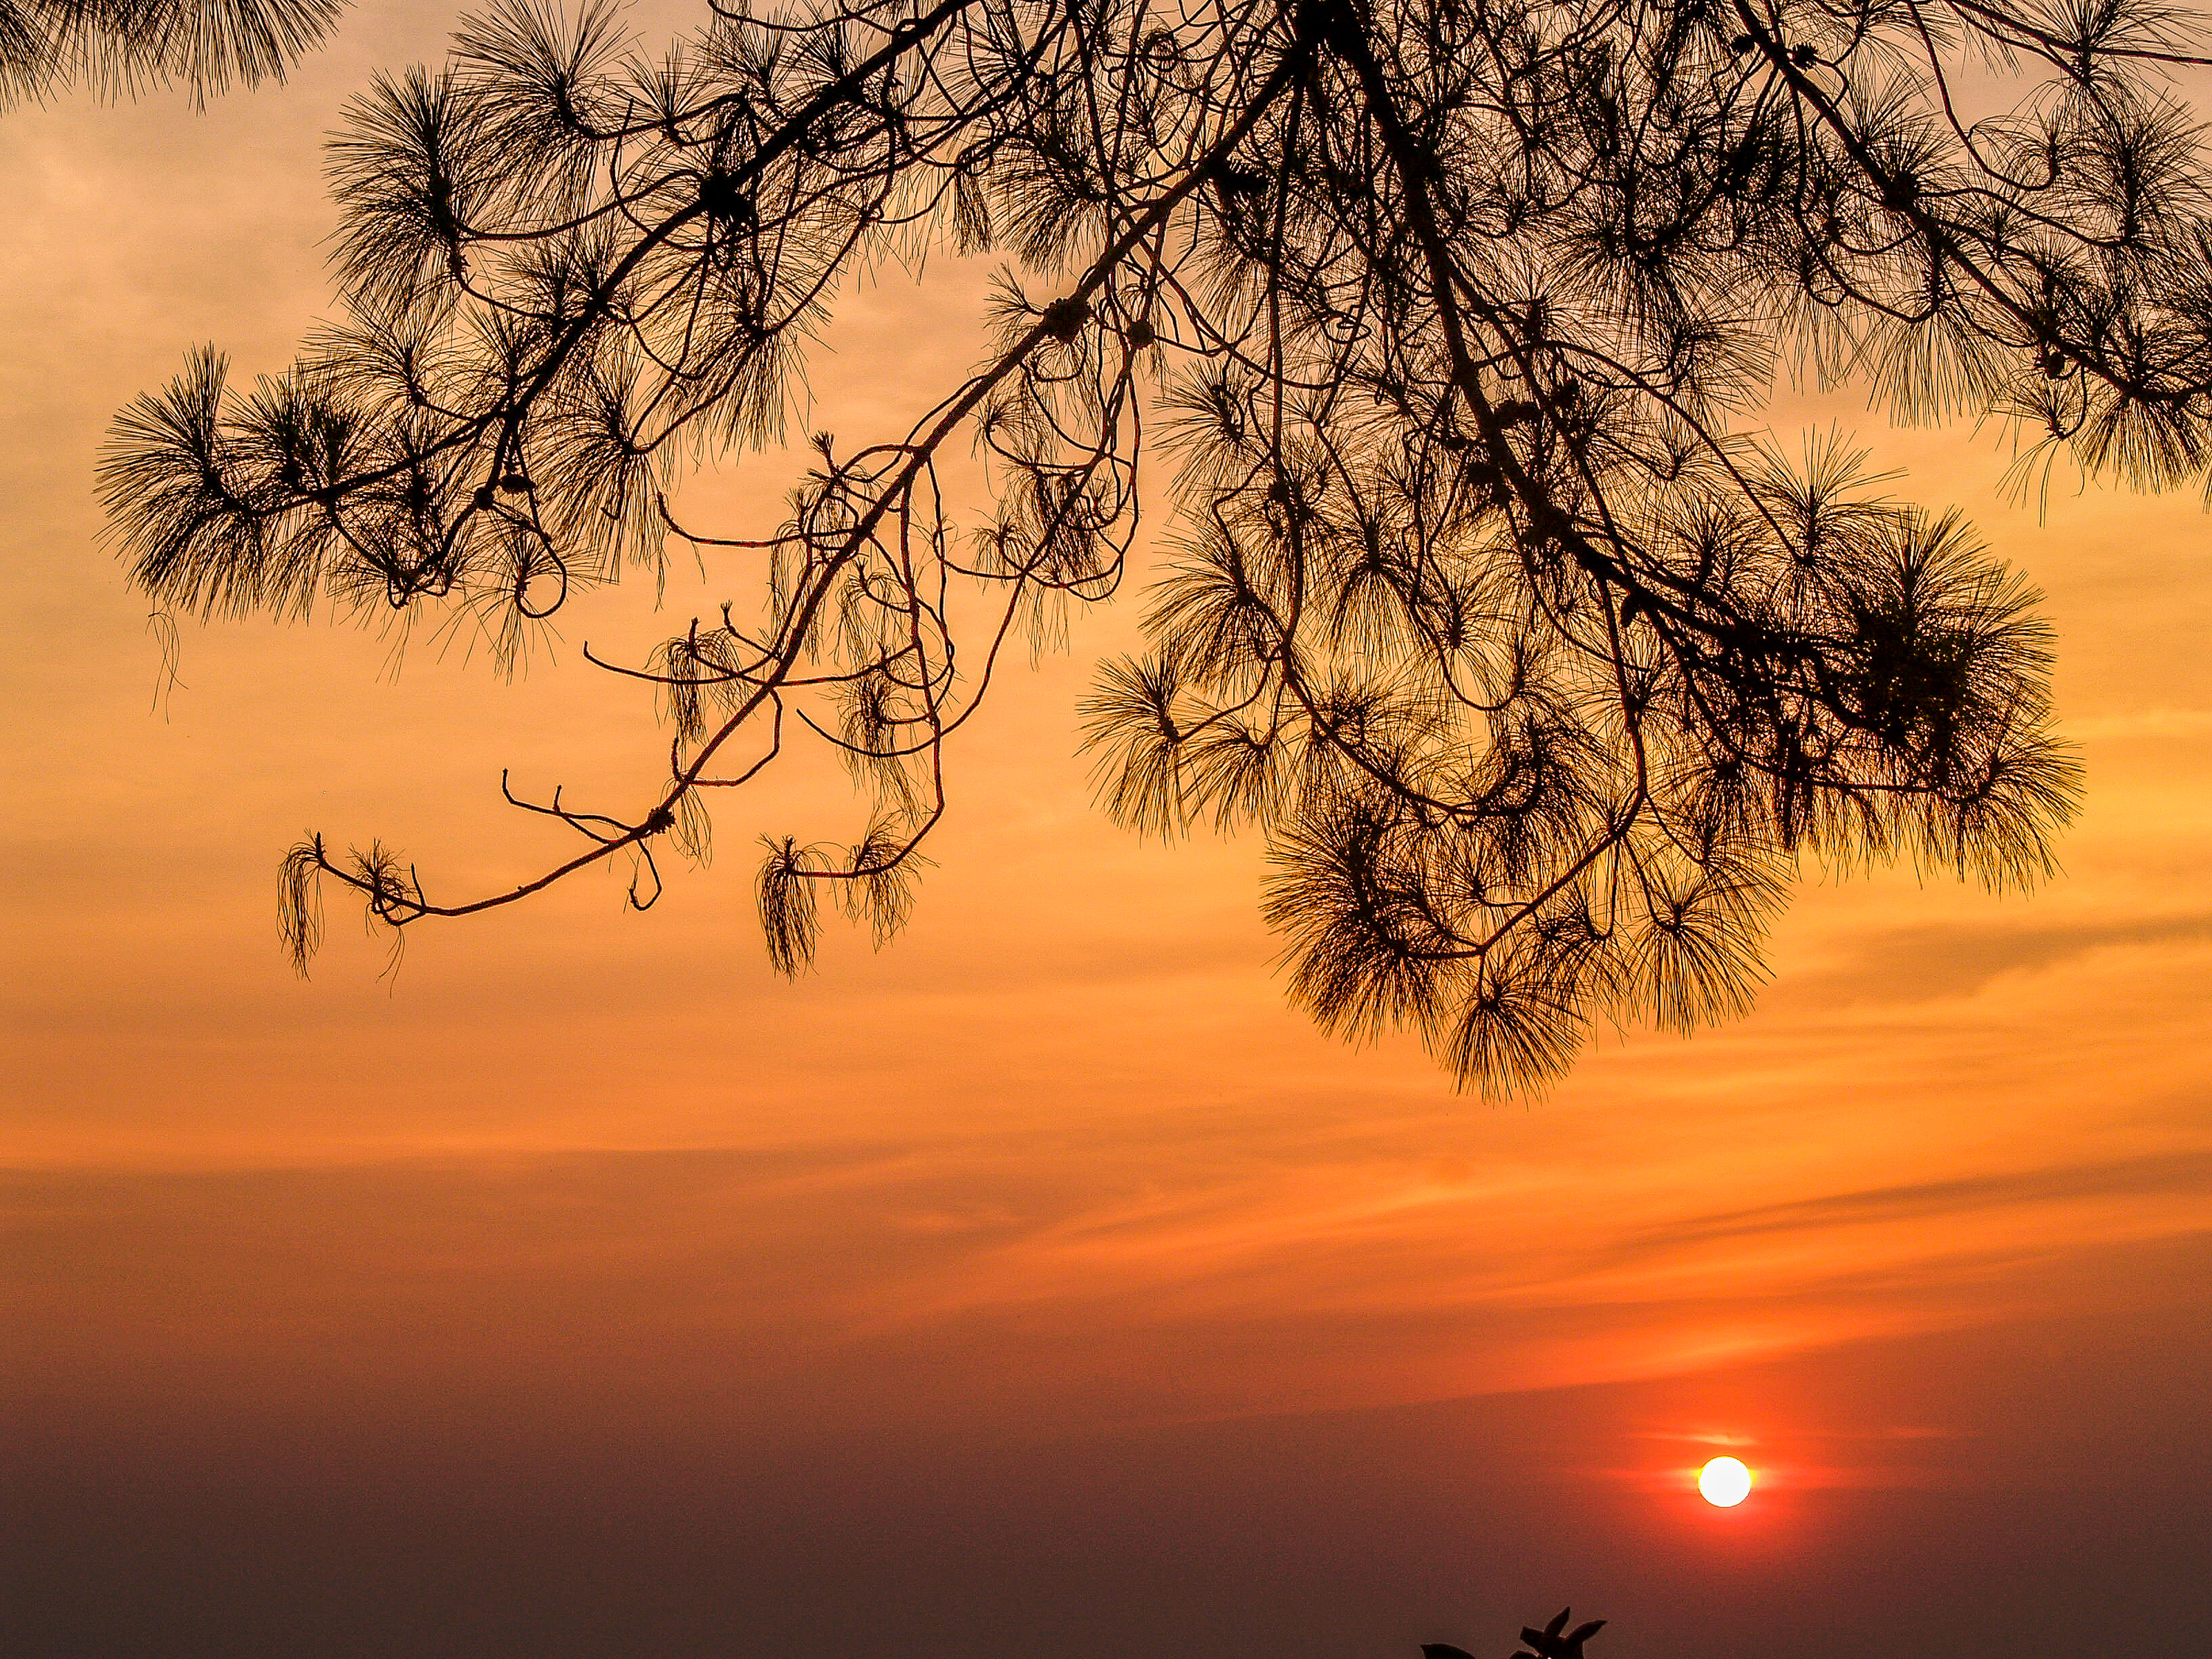
sunset, sunrise, nature, sky, sun, beautiful, orange, view, summer, landscape, background, blue, sunlight, cloud, color, beauty, dawn, dusk, morning, light, scene, twilight, scenic, outdoor, spring, horizon, yellow, travel, evening, sunshine, branch, tree, atmosphere, calm, computer wallpaper, twig, stock photography